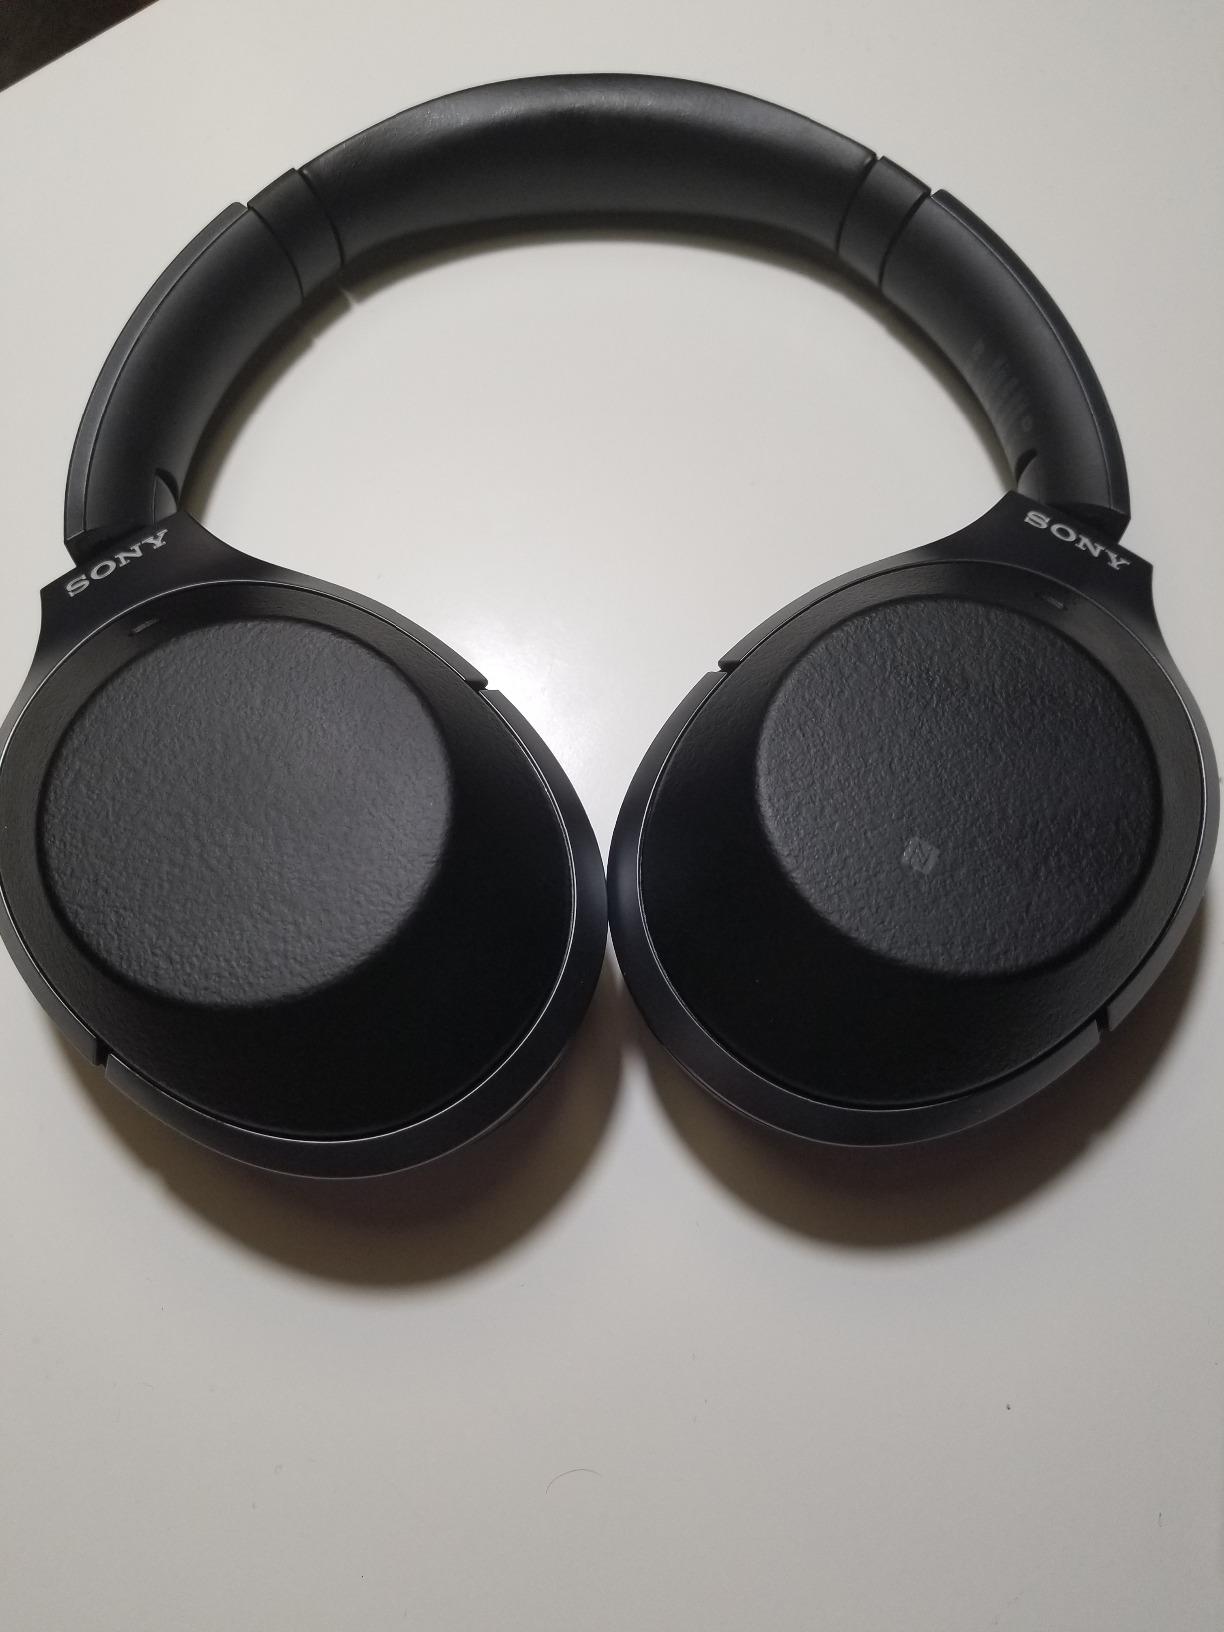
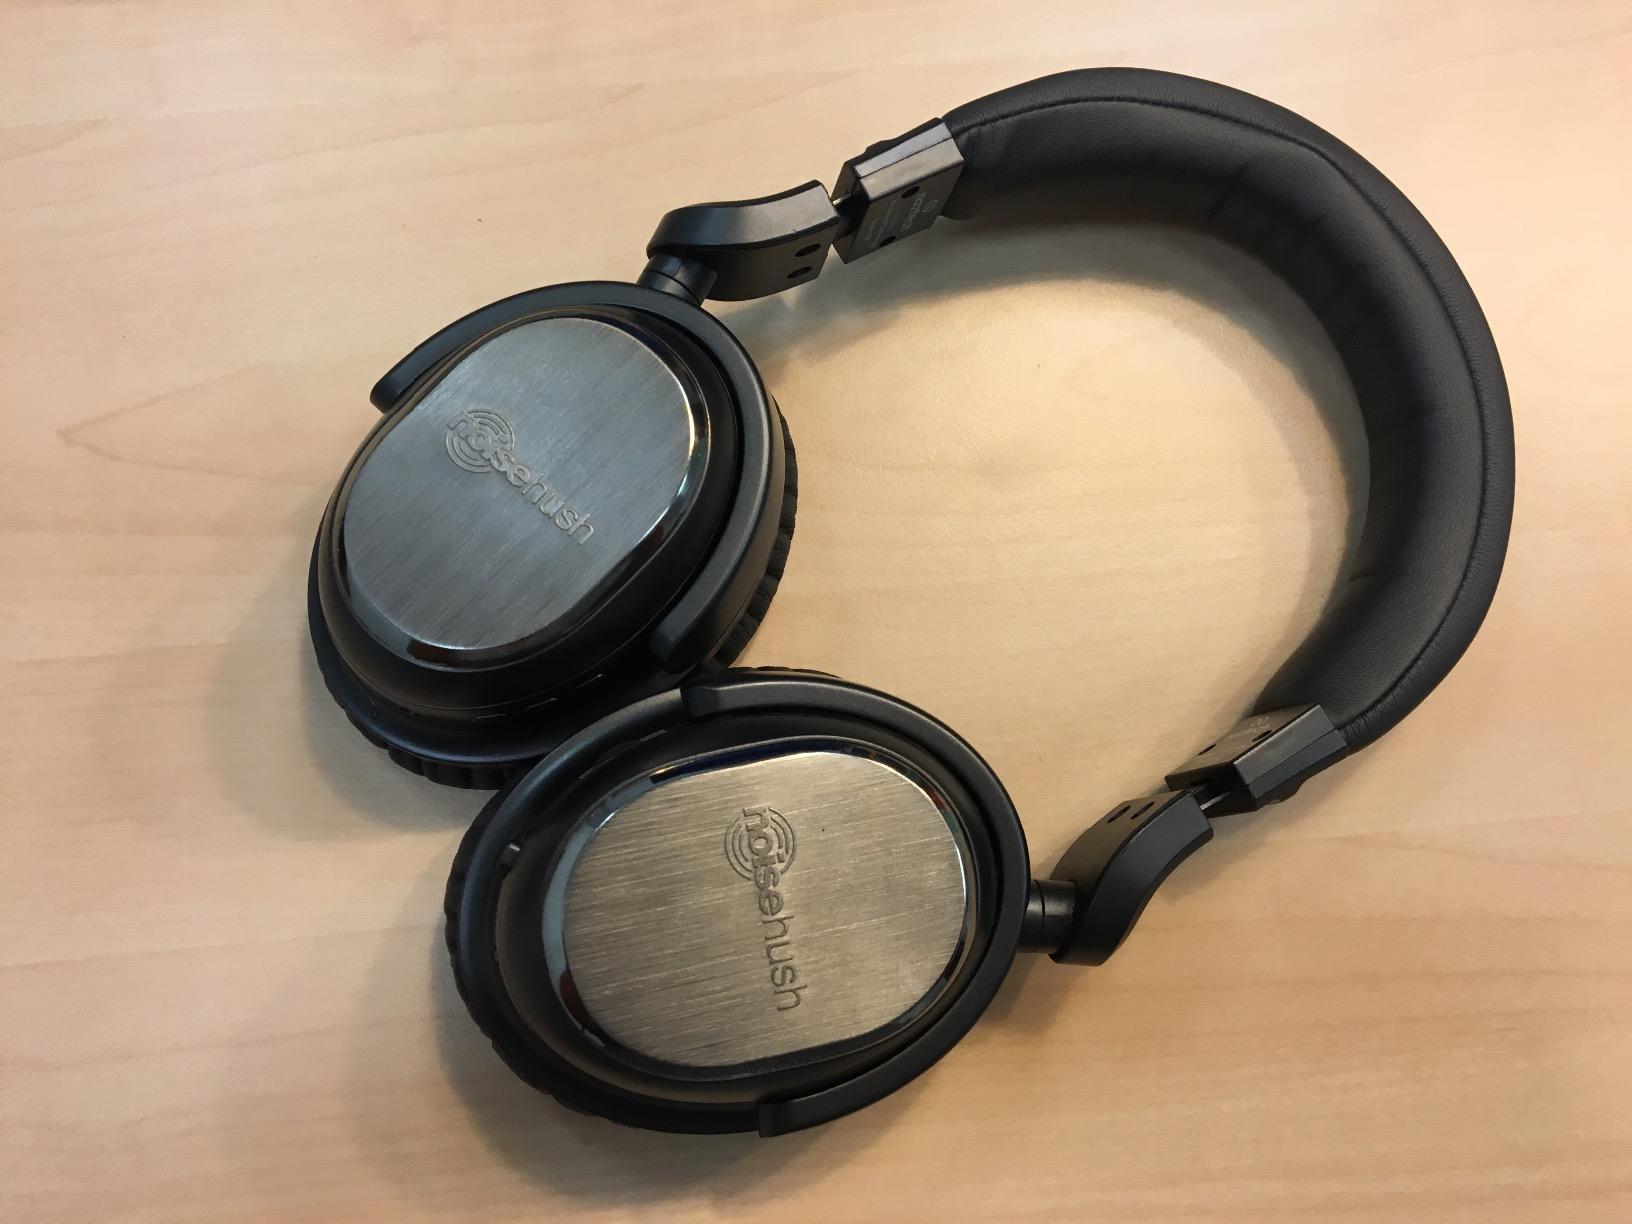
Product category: headphones
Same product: no